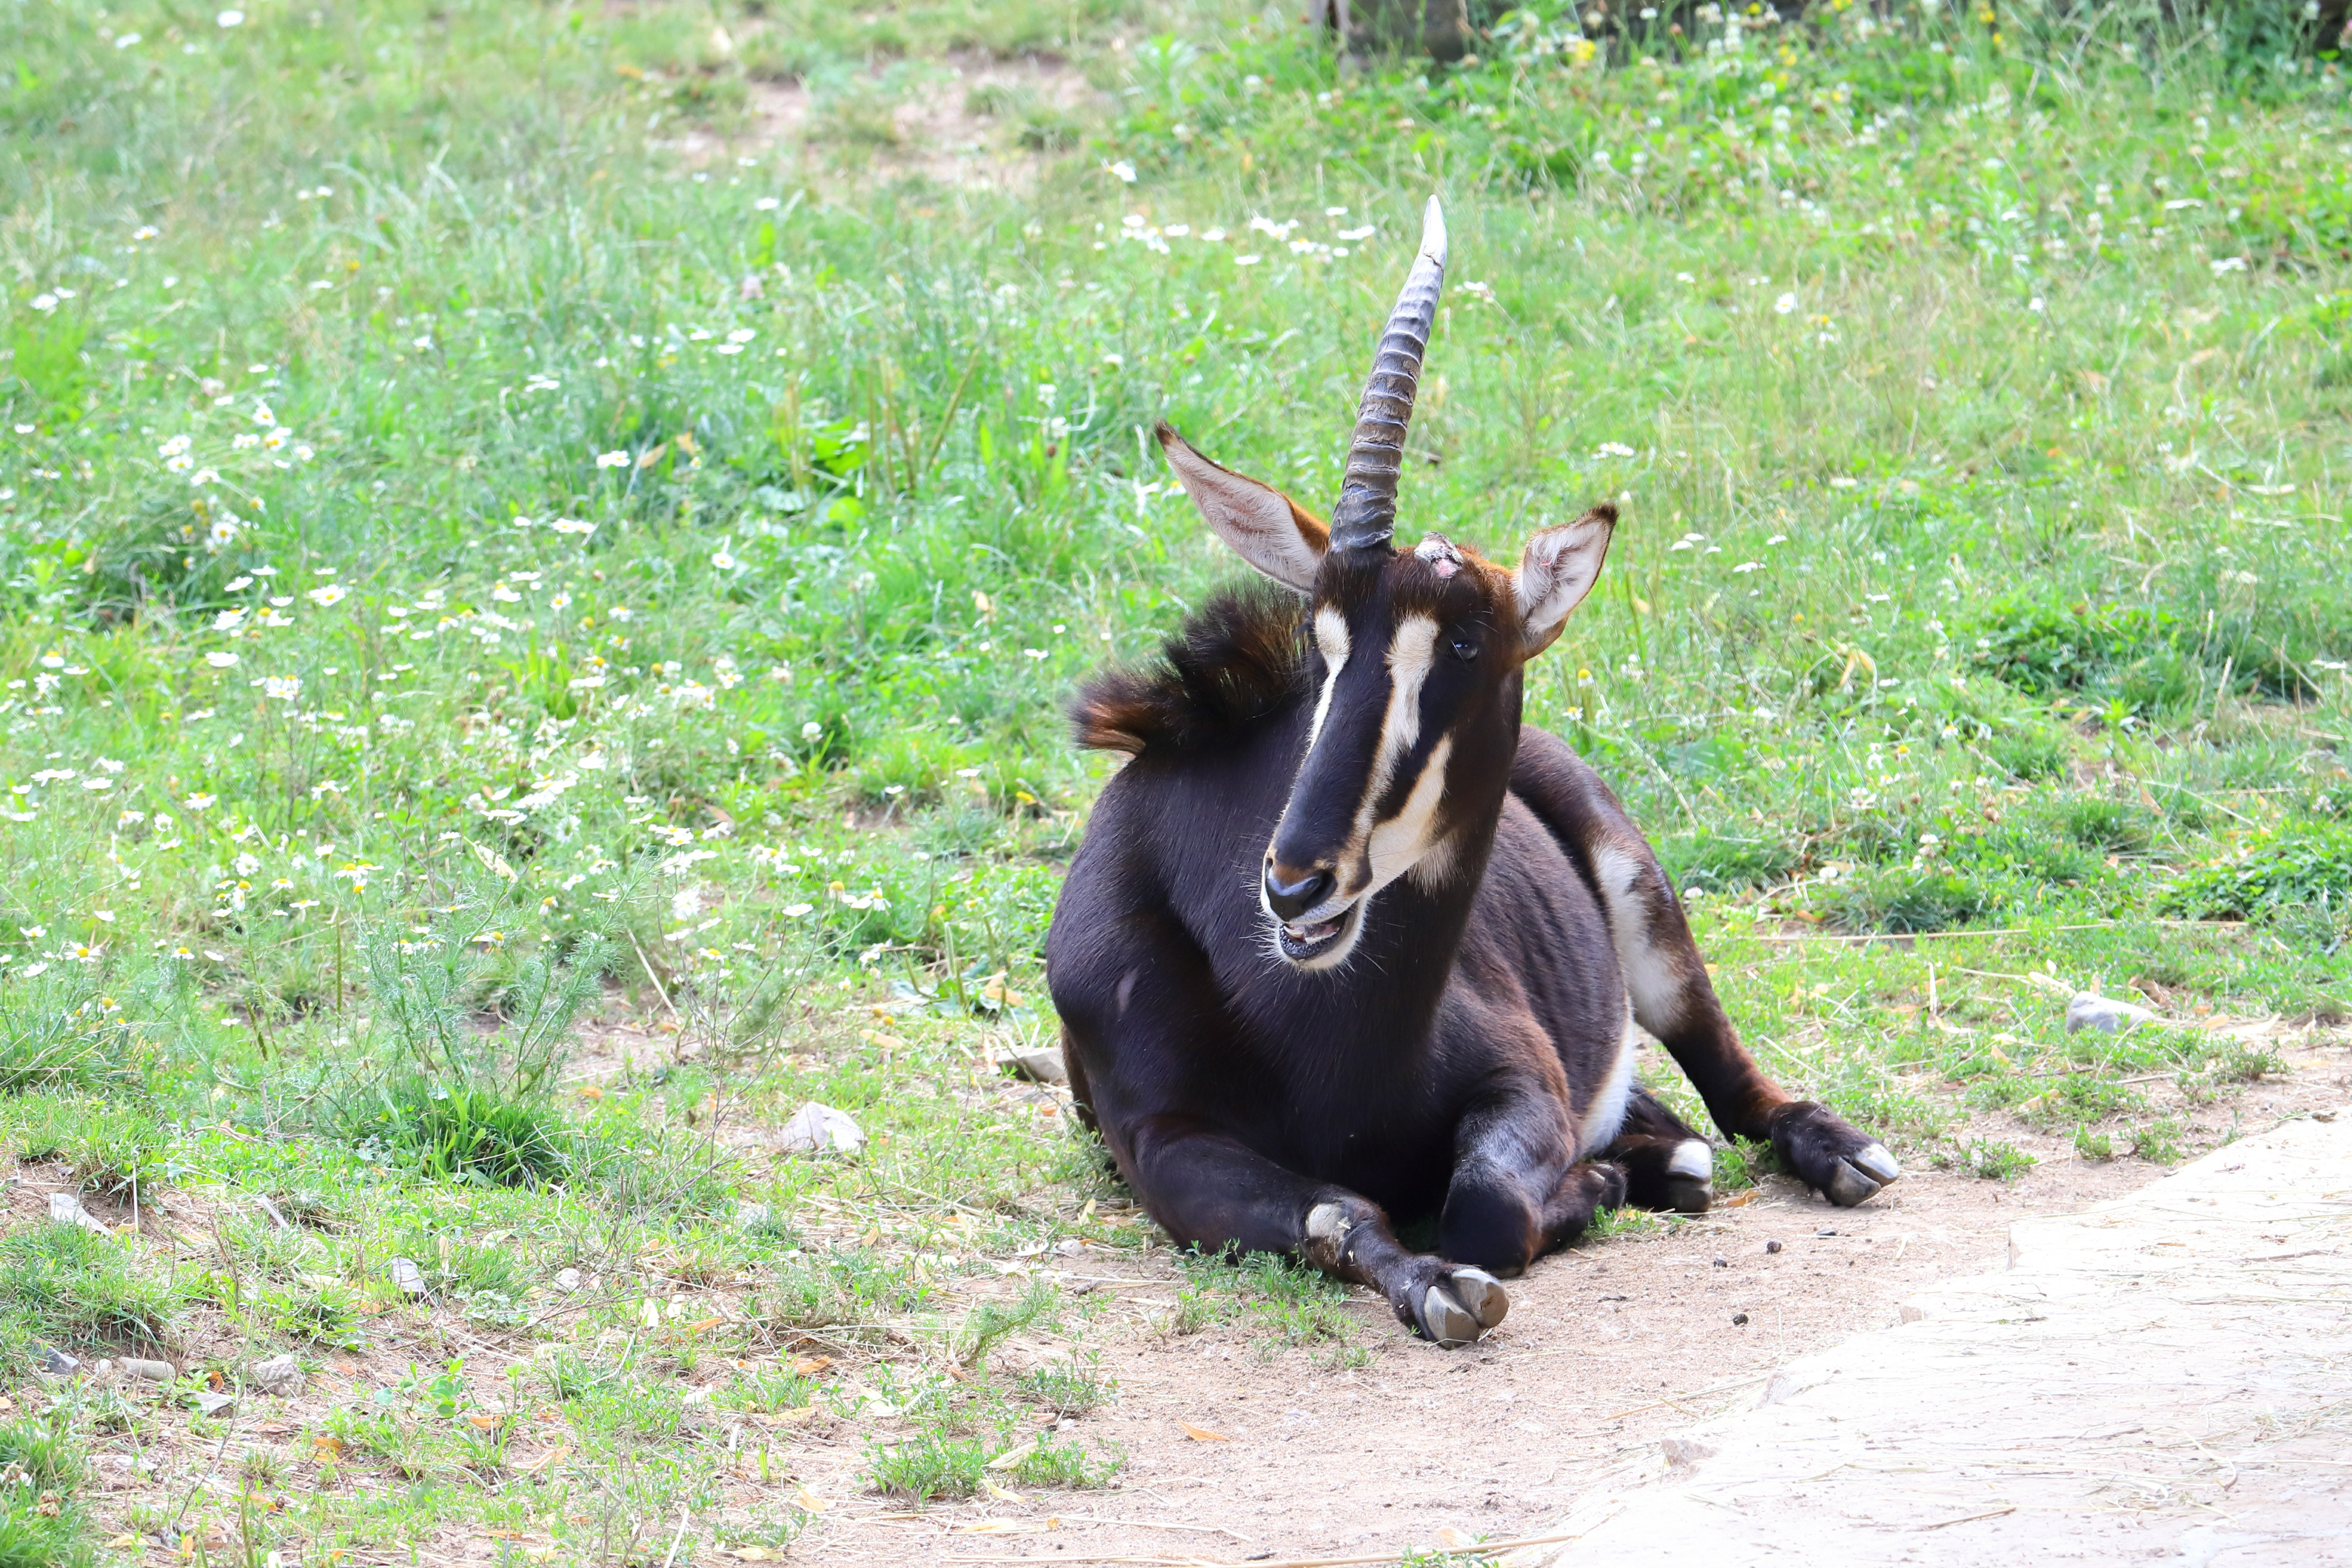
Canon EOS, vertebrate, mammal, goats, terrestrial animal, wildlife, feral goat, horn, goat, cow goat family, goat antelope, antelope